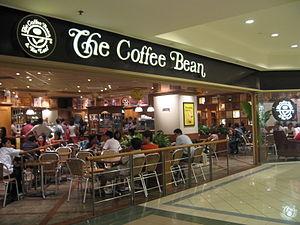
Coffee Bean & Tea Leaf est une chaine de cafés de Los Angeles, Californie, qui appartient au groupe International Coffee & Tea, LLC. Le premier de ces cafés ouvre en septembre 1968. La chaine a ouvert dans plus de 750 endroits dans 22 pays. Aux USA, The Coffee Bean est situé principalement à San Francisco, Phoenix, Las Vegas, Honolulu, au Texas, et à Détroit. La plupart sont dans le Sud de la Californie, ce qui inclut Los Angeles, San Diego, Santa Barbara et Ventura. Les cafés en dehors de la Californie sont des franchises, comme à Hawaii.